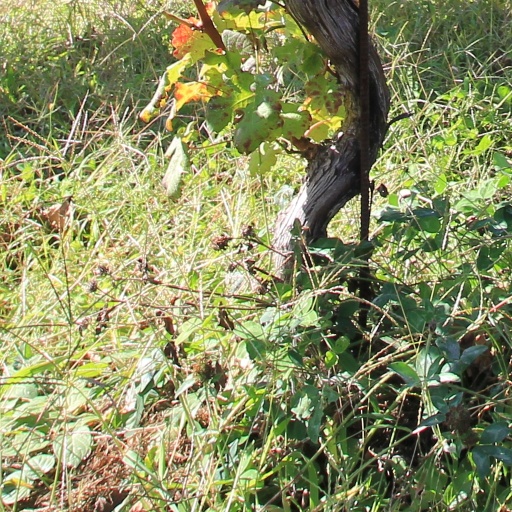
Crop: grape